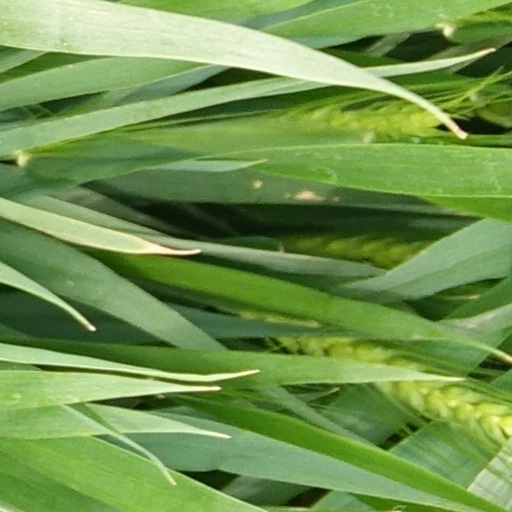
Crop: wheat